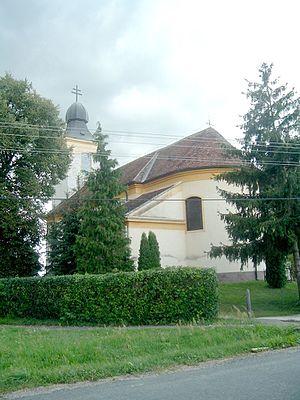
Egyházashollós est un village de Hongrie, situé dans le département de Vas. Lors du recensement de 2004, il y avait 580 habitants.